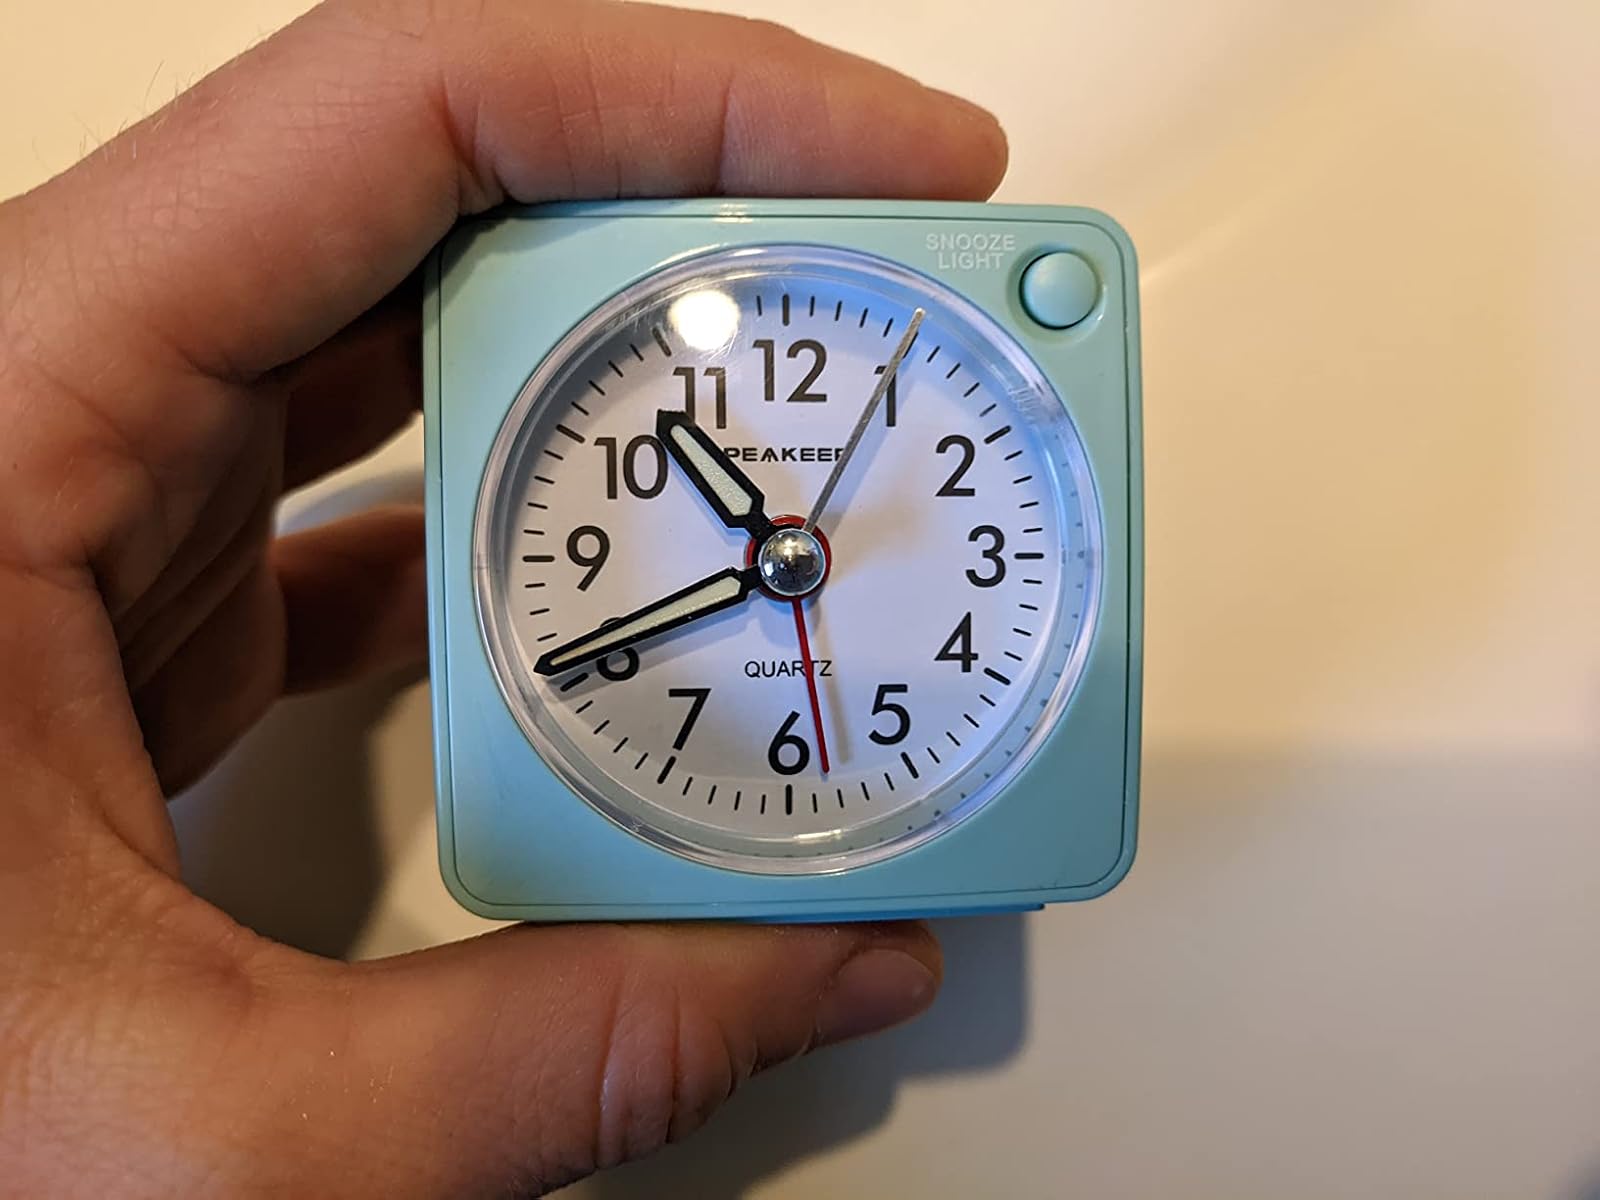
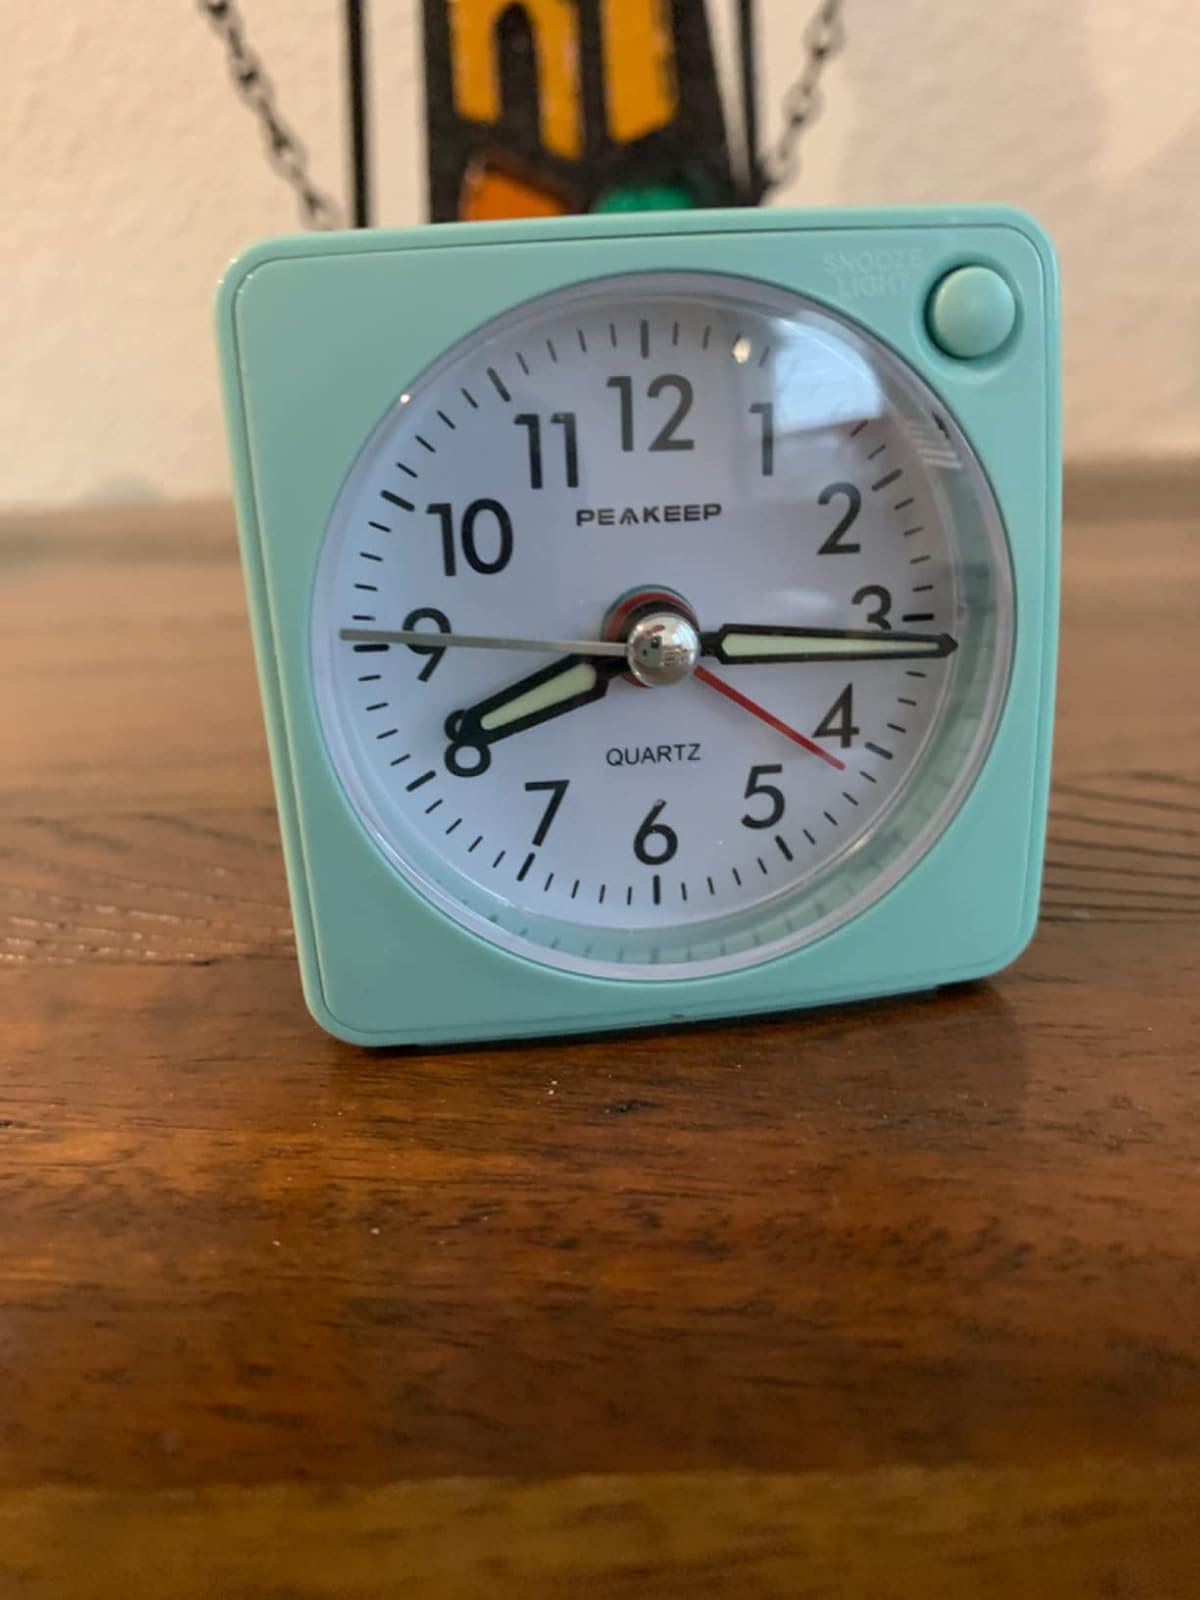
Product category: clock
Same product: yes